Alliance of International Doctors

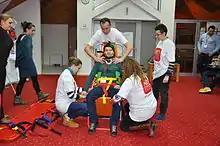
Practical training for disasters and emergencies

AID is providing health education services in coordination with local organizations in different regions.